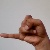
The image shows a hand gesture representing the letter 'J' in Indian Sign Language.